Sapporo Breweries

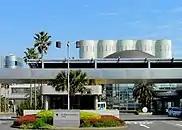

Sapporo has five breweries in Japan. The first, Sendai Brewery, was opened in 1971 in Natori, Miyagi, and was among the first to use a computerised brewing system. Shizuoka Brewery in Yaizu was opened in 1980, Chiba Brewery in Chiba was opened in 1988, Hokkaido Brewery in Eniwa, Hokkaido was built in 1989, and the Kyushu Hita Brewery was opened in Hita, Ōita in 2000.